Eli's Cheesecake

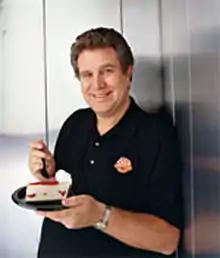
Company president, Marc Schulman

Eli's Cheesecake Company became its own company soon after the first Taste of Chicago in 1980 with a small North Side plant. In 1996, Eli's Cheesecake Company moved to its current location in Chicago's Dunning neighborhood. The new location, called Eli's Cheesecake World, includes a state-of-the-art antique bakery, bakery cafe, and corporate offices. Eli's Cheesecake products get shipped to customers all over the U.S. and to stores internationally. Eli's is also available via a cooperation with Lou Malnati's through Lou Malnati's Tastes of Chicago, which provides Chicago-style cuisine nationally.